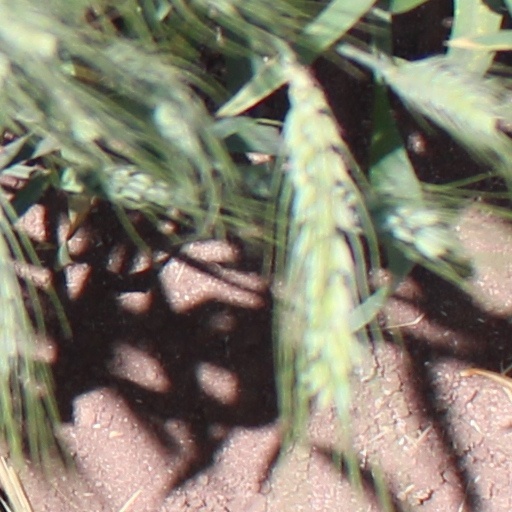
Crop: wheat